Thomas Garland Jefferson

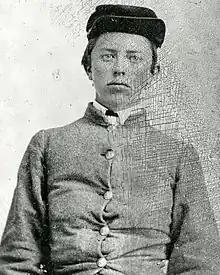
Jefferson in uniform,

Thomas Garland Jefferson (January 1, 1847 – May 18, 1864) was a Virginia Military Institute cadet who died of wounds received at the Battle of New Market during the American Civil War.